Santa Bàrbara Castle

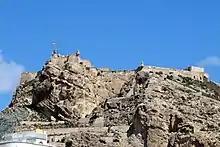

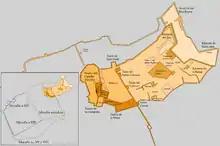
Plan of the fortress and its relationship with the city walls (in Spanish)

On 4 December 1248, the castle was captured by Castilian forces led by Alfonso of Castile. It was named after Saint Barbara, on whose feast day the castle was recaptured from the Arabs. It was conquered by the Aragonese in 1296 during the reign of James II of Aragon, who ordered its reconstruction. Peter IV of Aragon, Charles I of Spain and Philip II of Spain would oversee further reconstructions.